Wye College

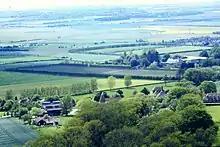
Coldharbour Farm and Withersdane Hall from Wye Crown

The original Withersane Hall was constructed in the early 1810s as a grand country mansion near the site known for its curative mineral well named for Saint Eustace.